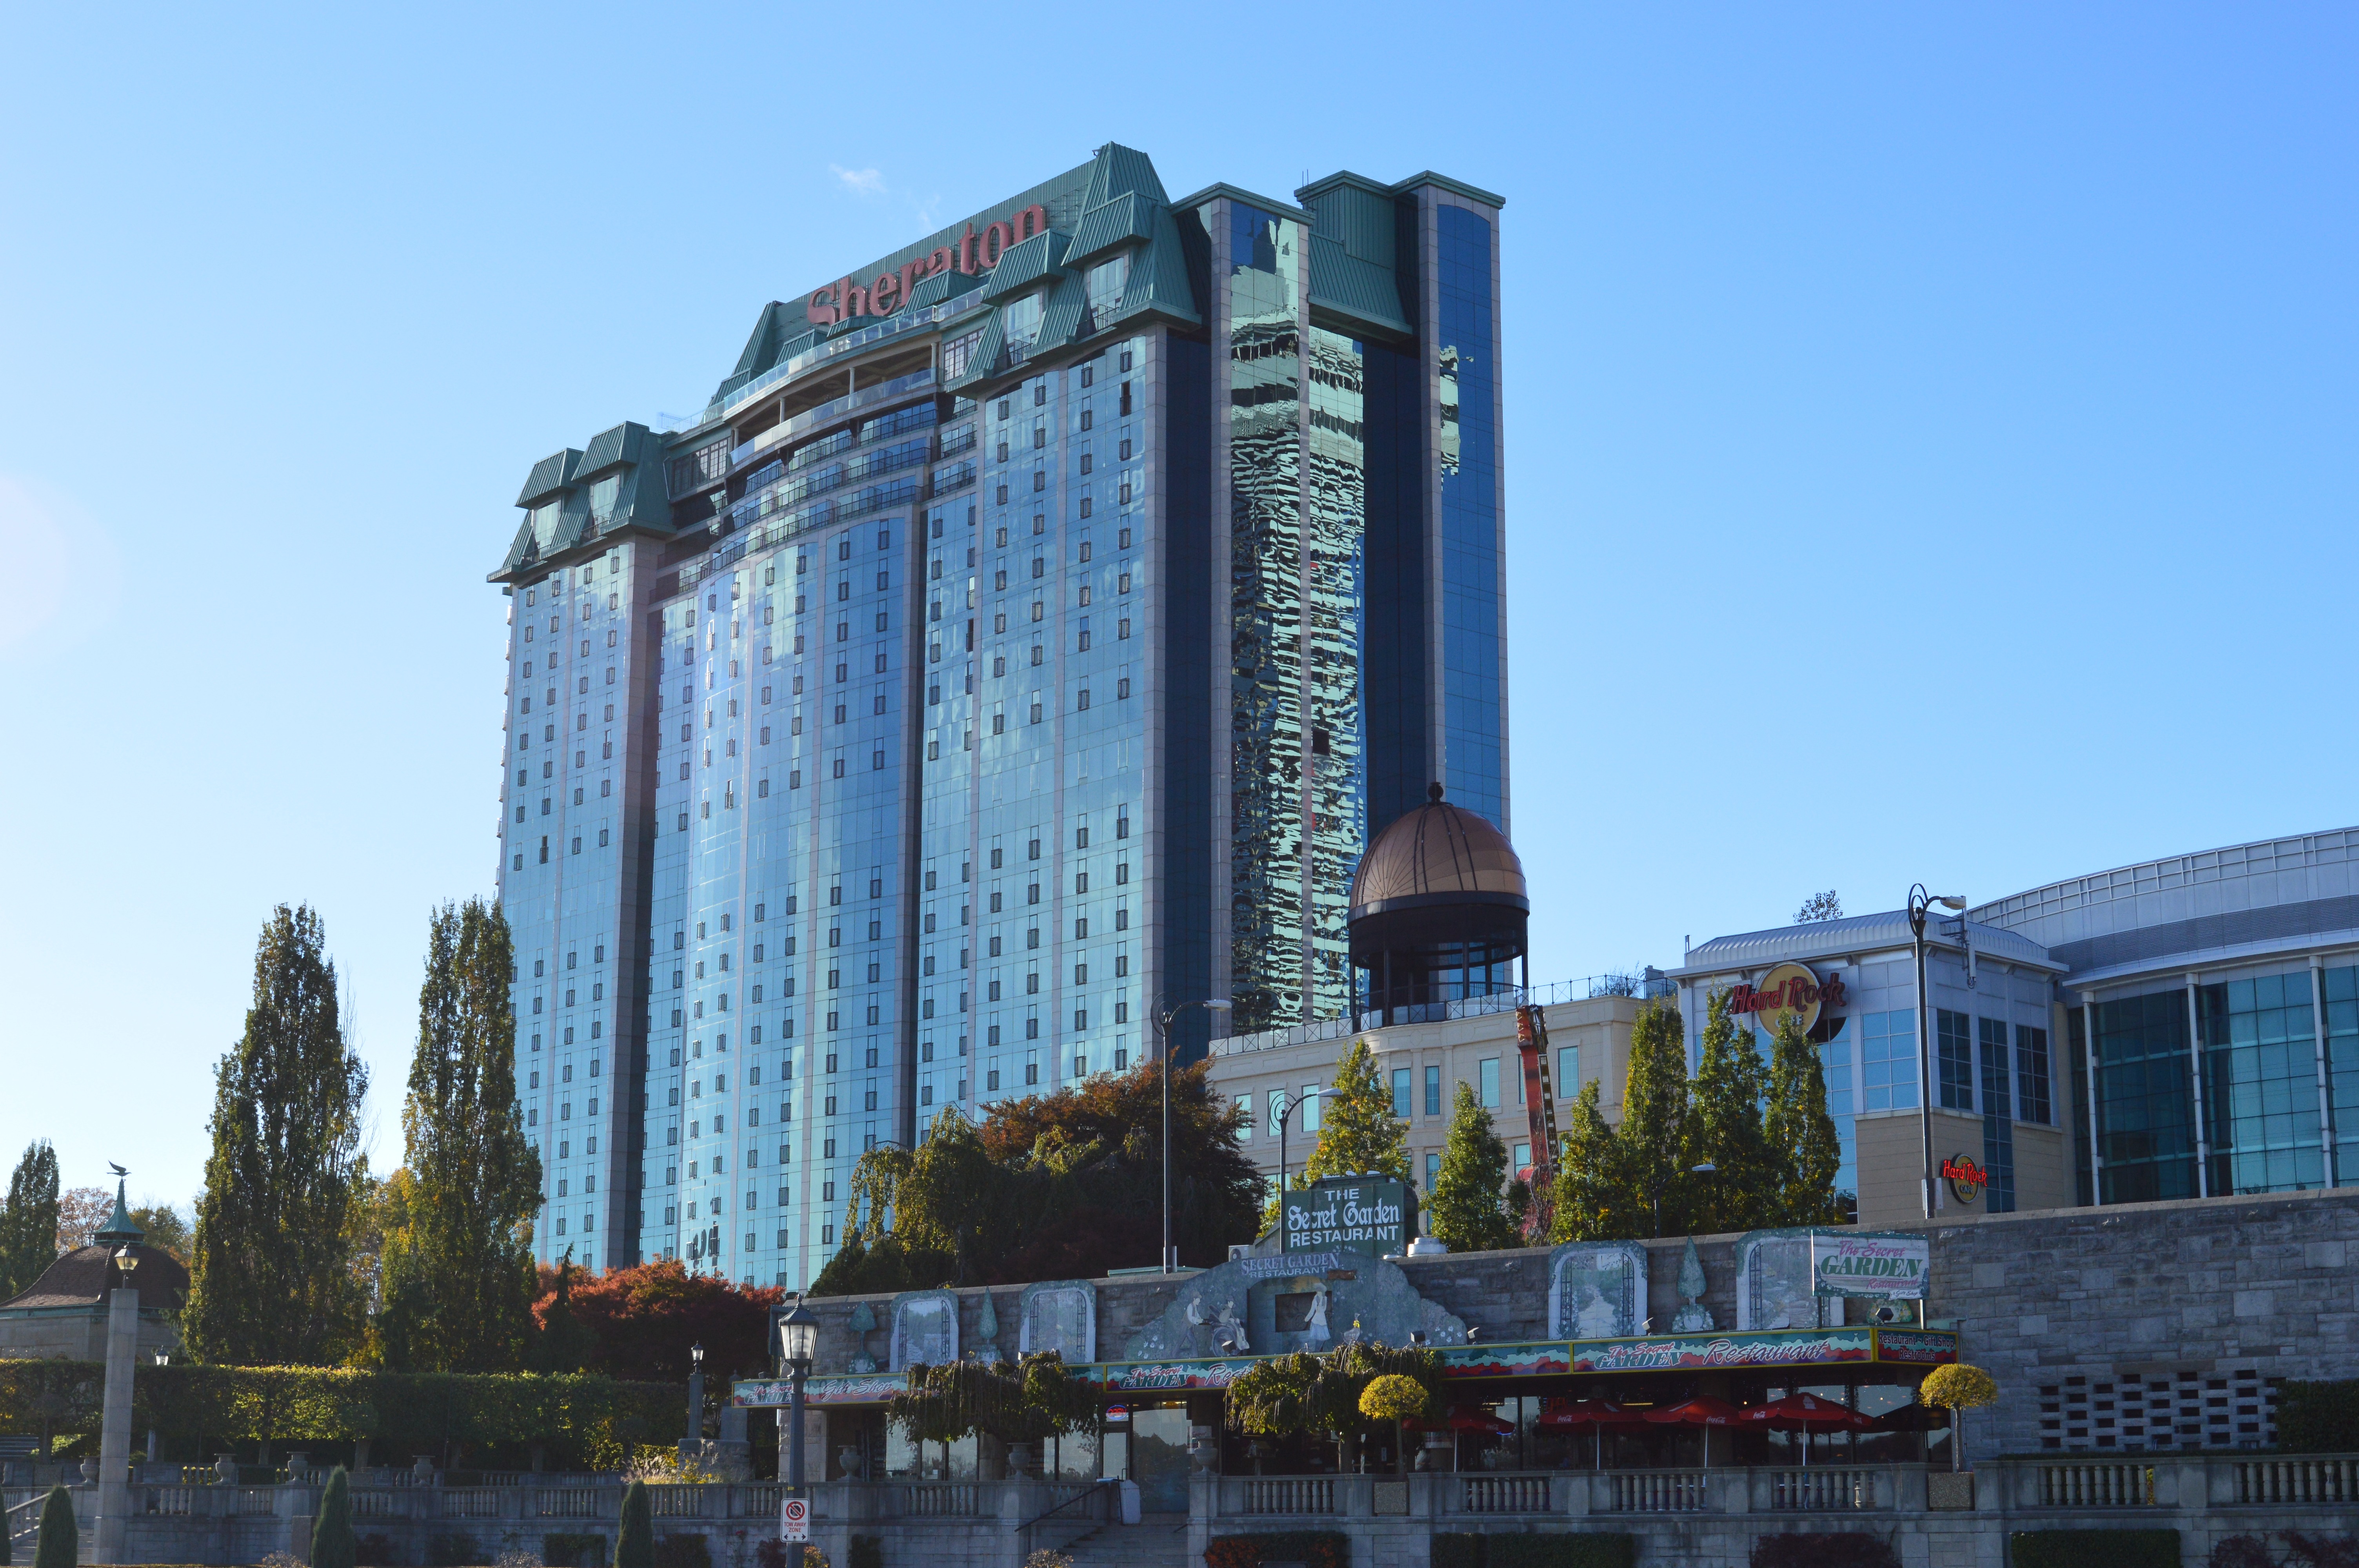
tree, water, architecture, sky, skyline, building, city, skyscraper, urban, cityscape, downtown, daytime, tower, scenic, scenery, facade, metropolitan, tower block, buildings, hotel, commercial building, headquarters, metropolis, condominium, niagara falls, urban area, metropolitan area, mixed use, corporate headquarters